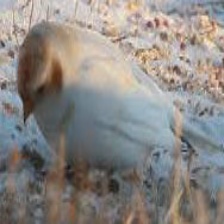
Species: MCKAYS BUNTING
Scientific name: PLECTROPHENAX HYPERBOREUS
ImageNet parent category: indigo_bunting